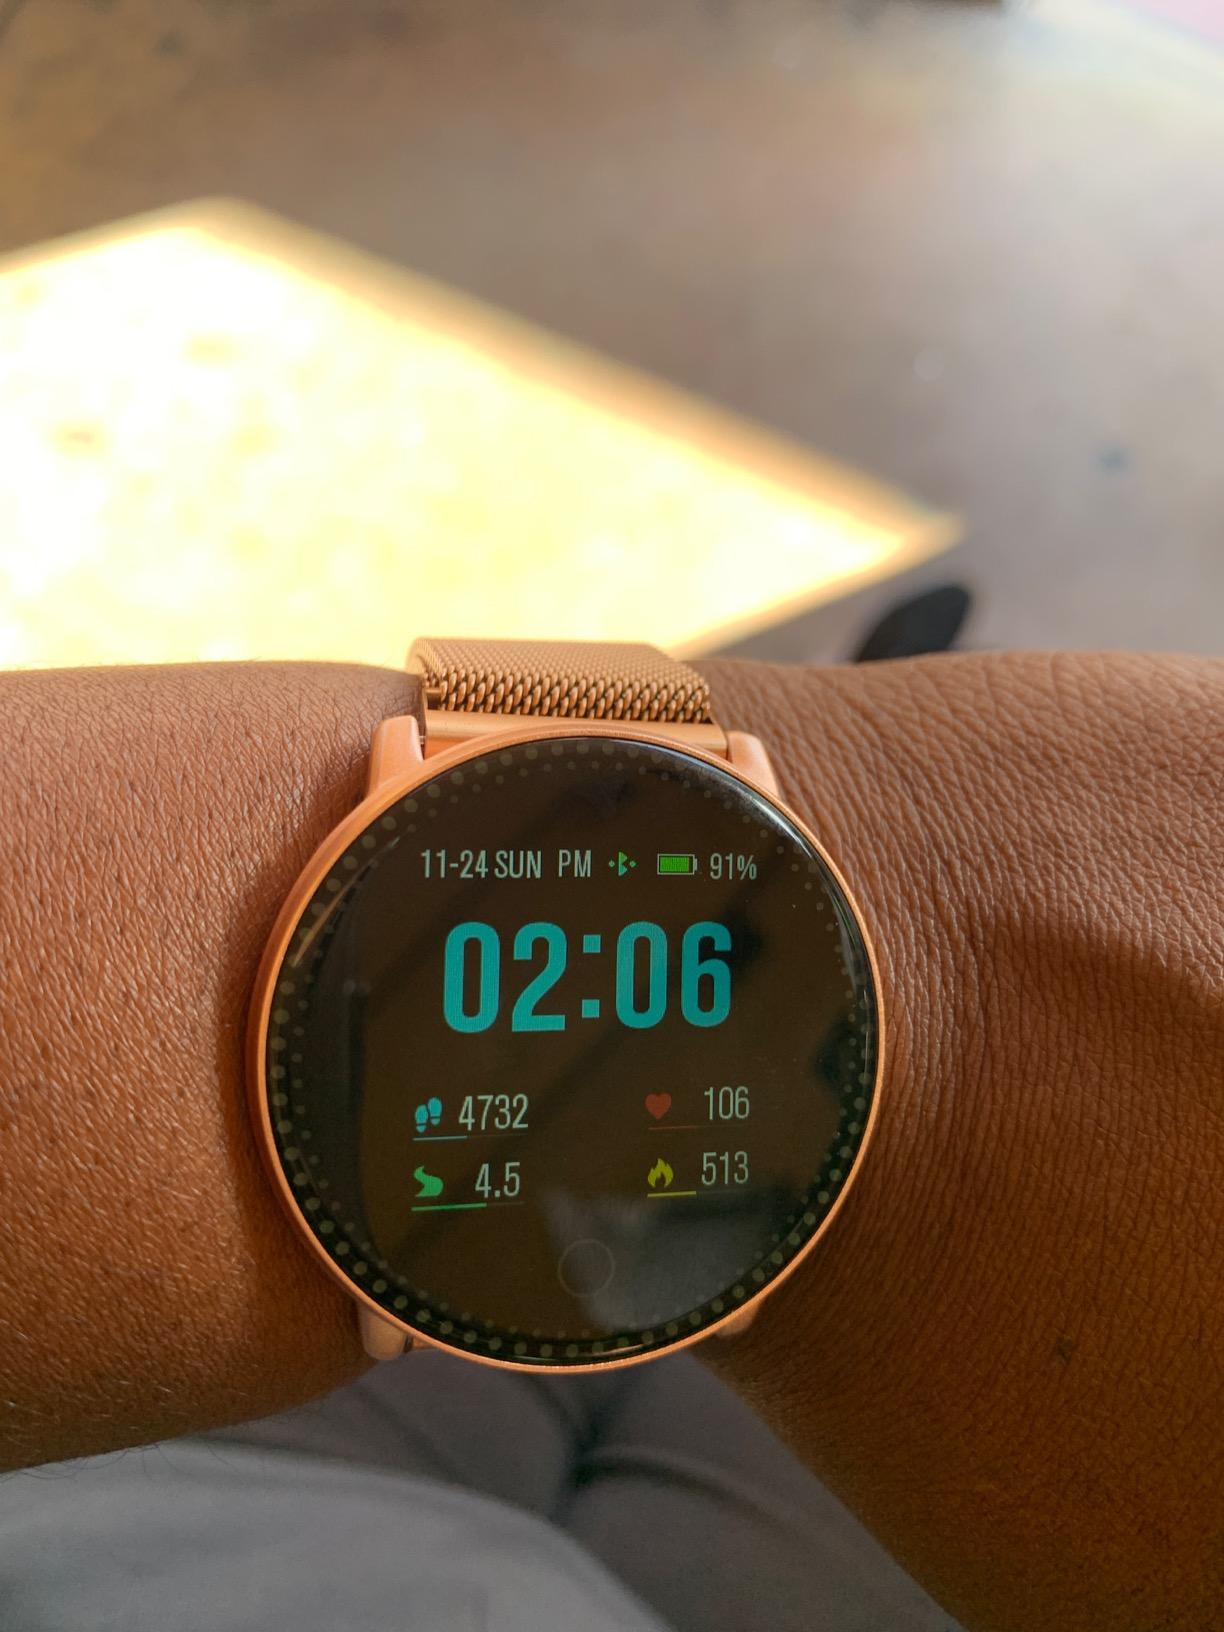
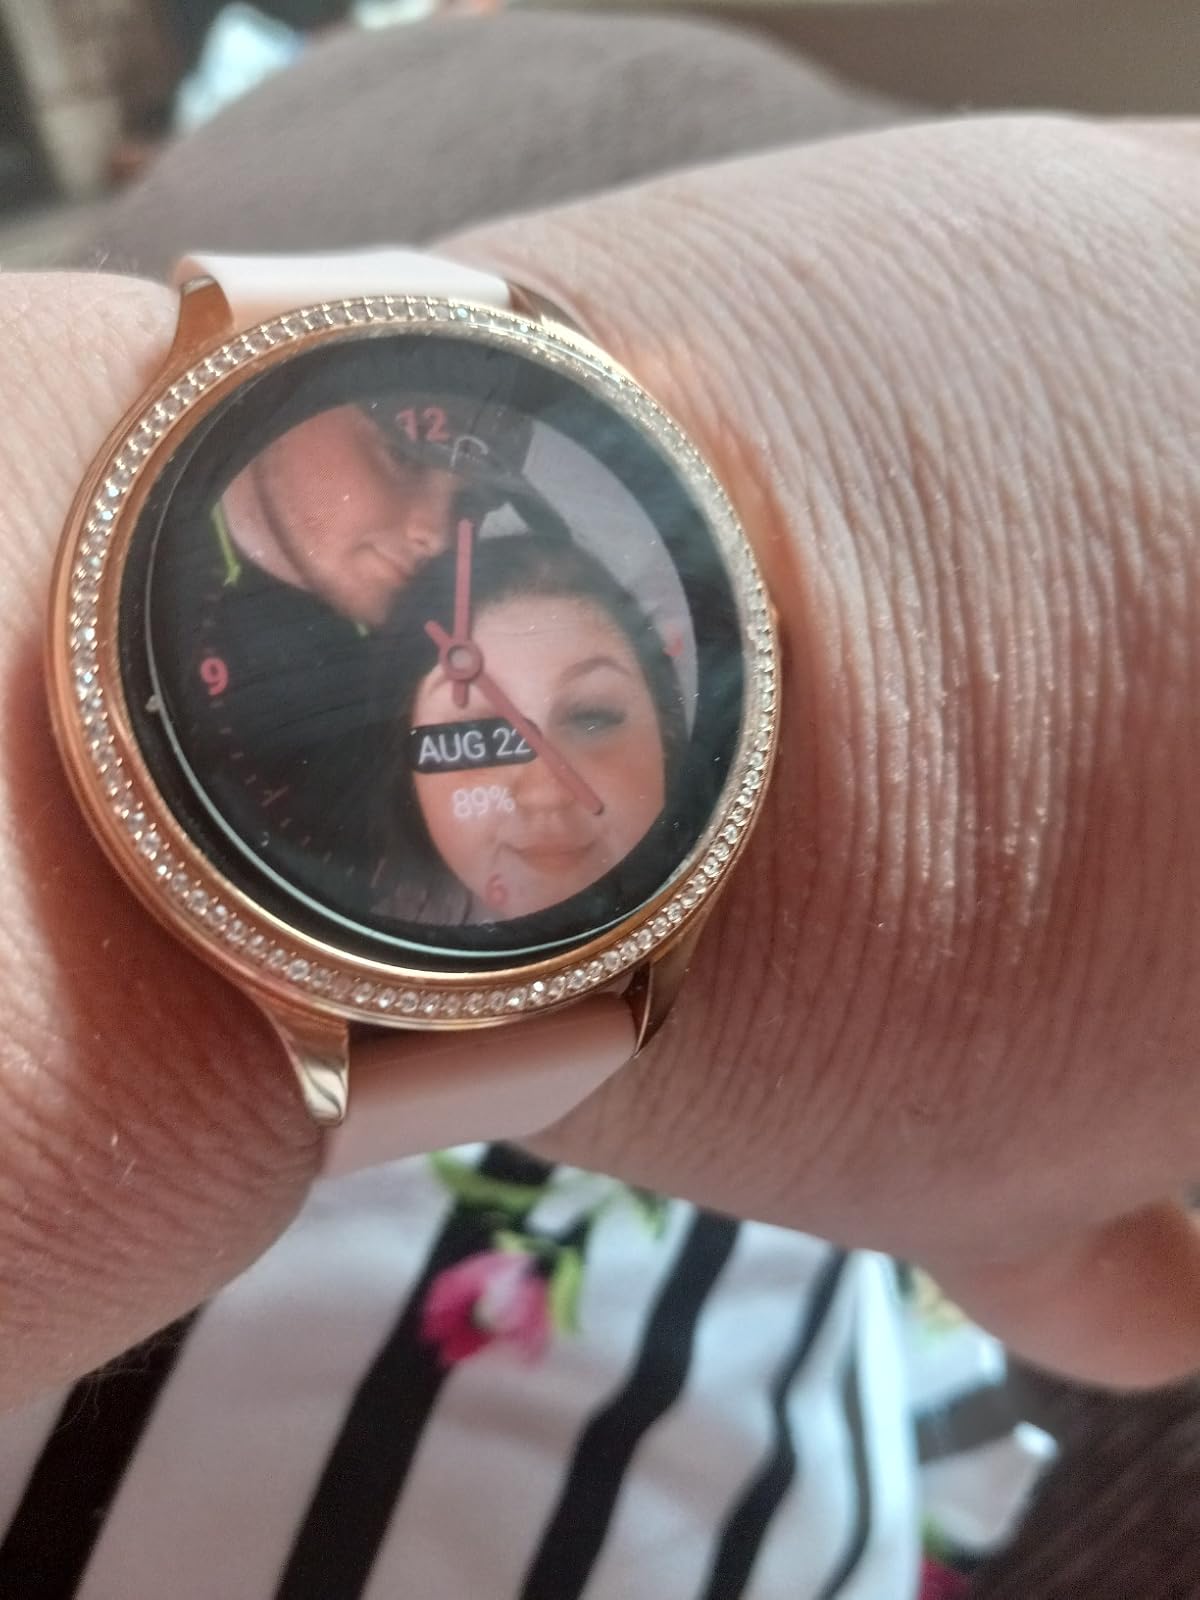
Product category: smartwatch
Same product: no